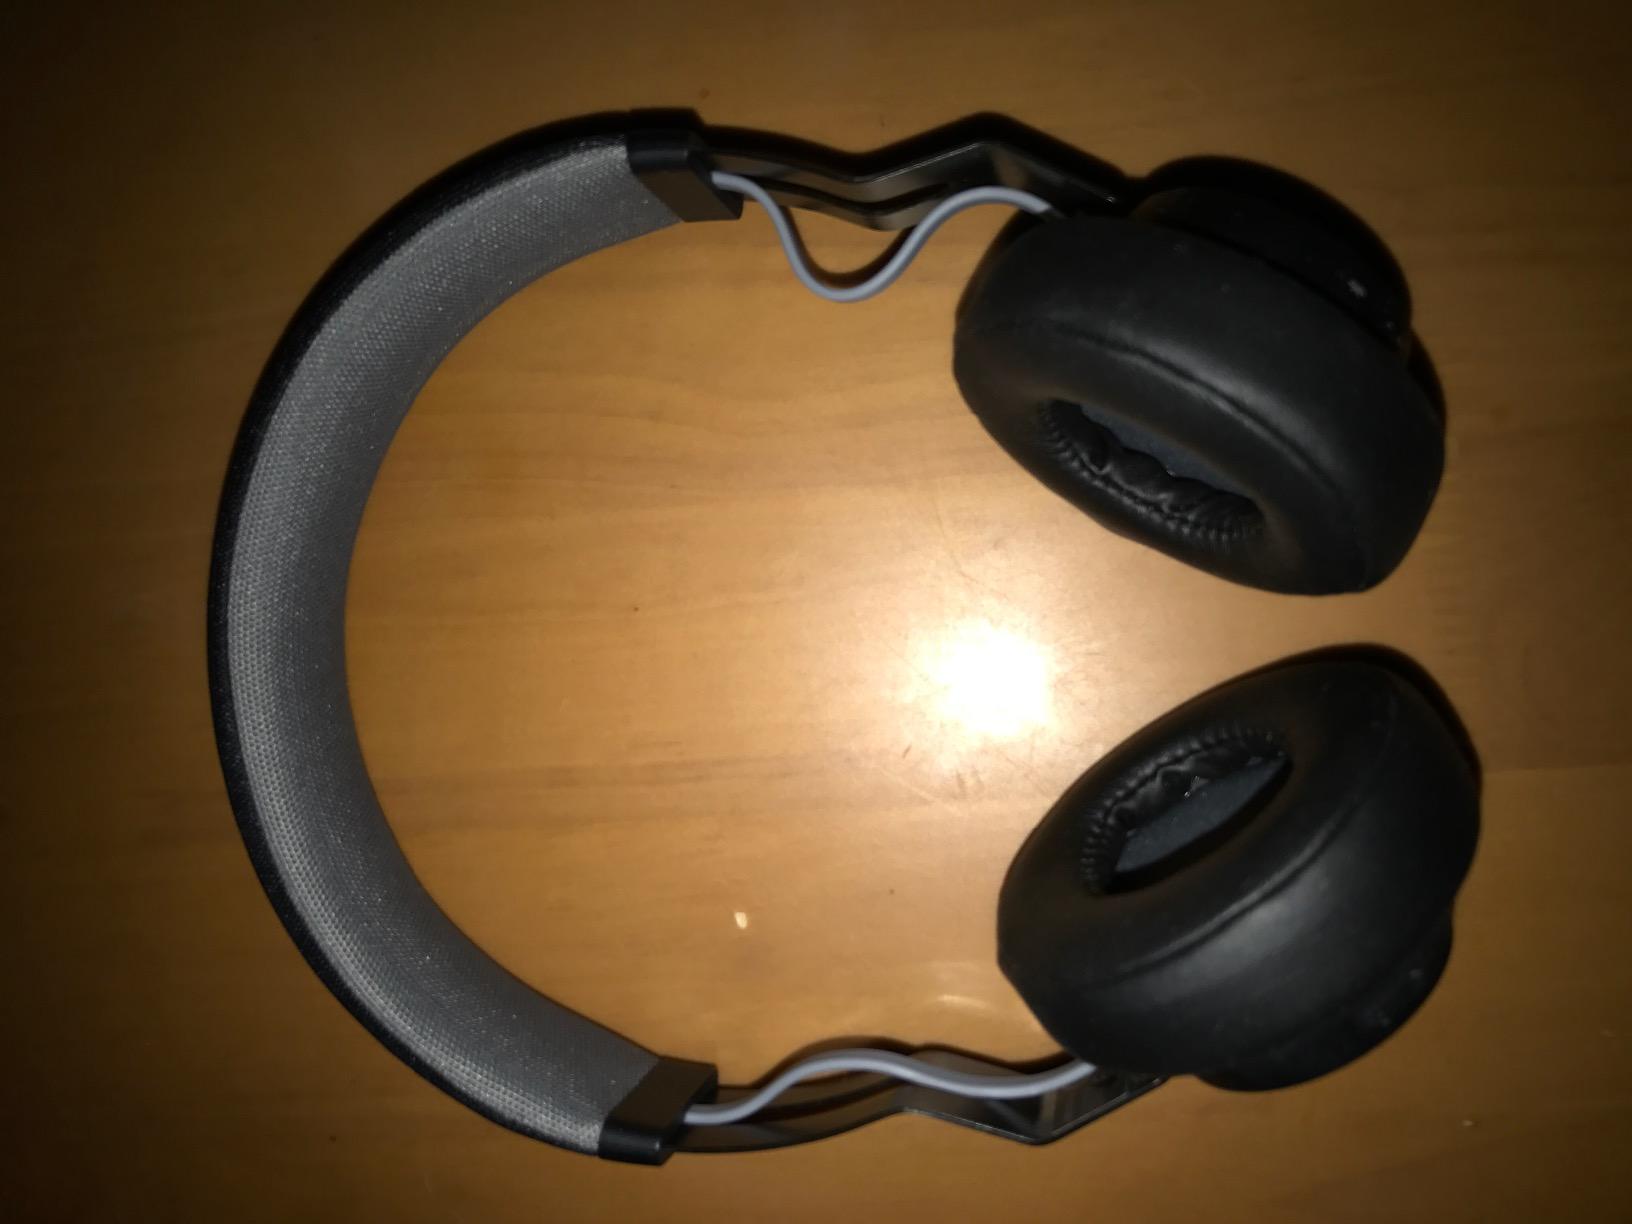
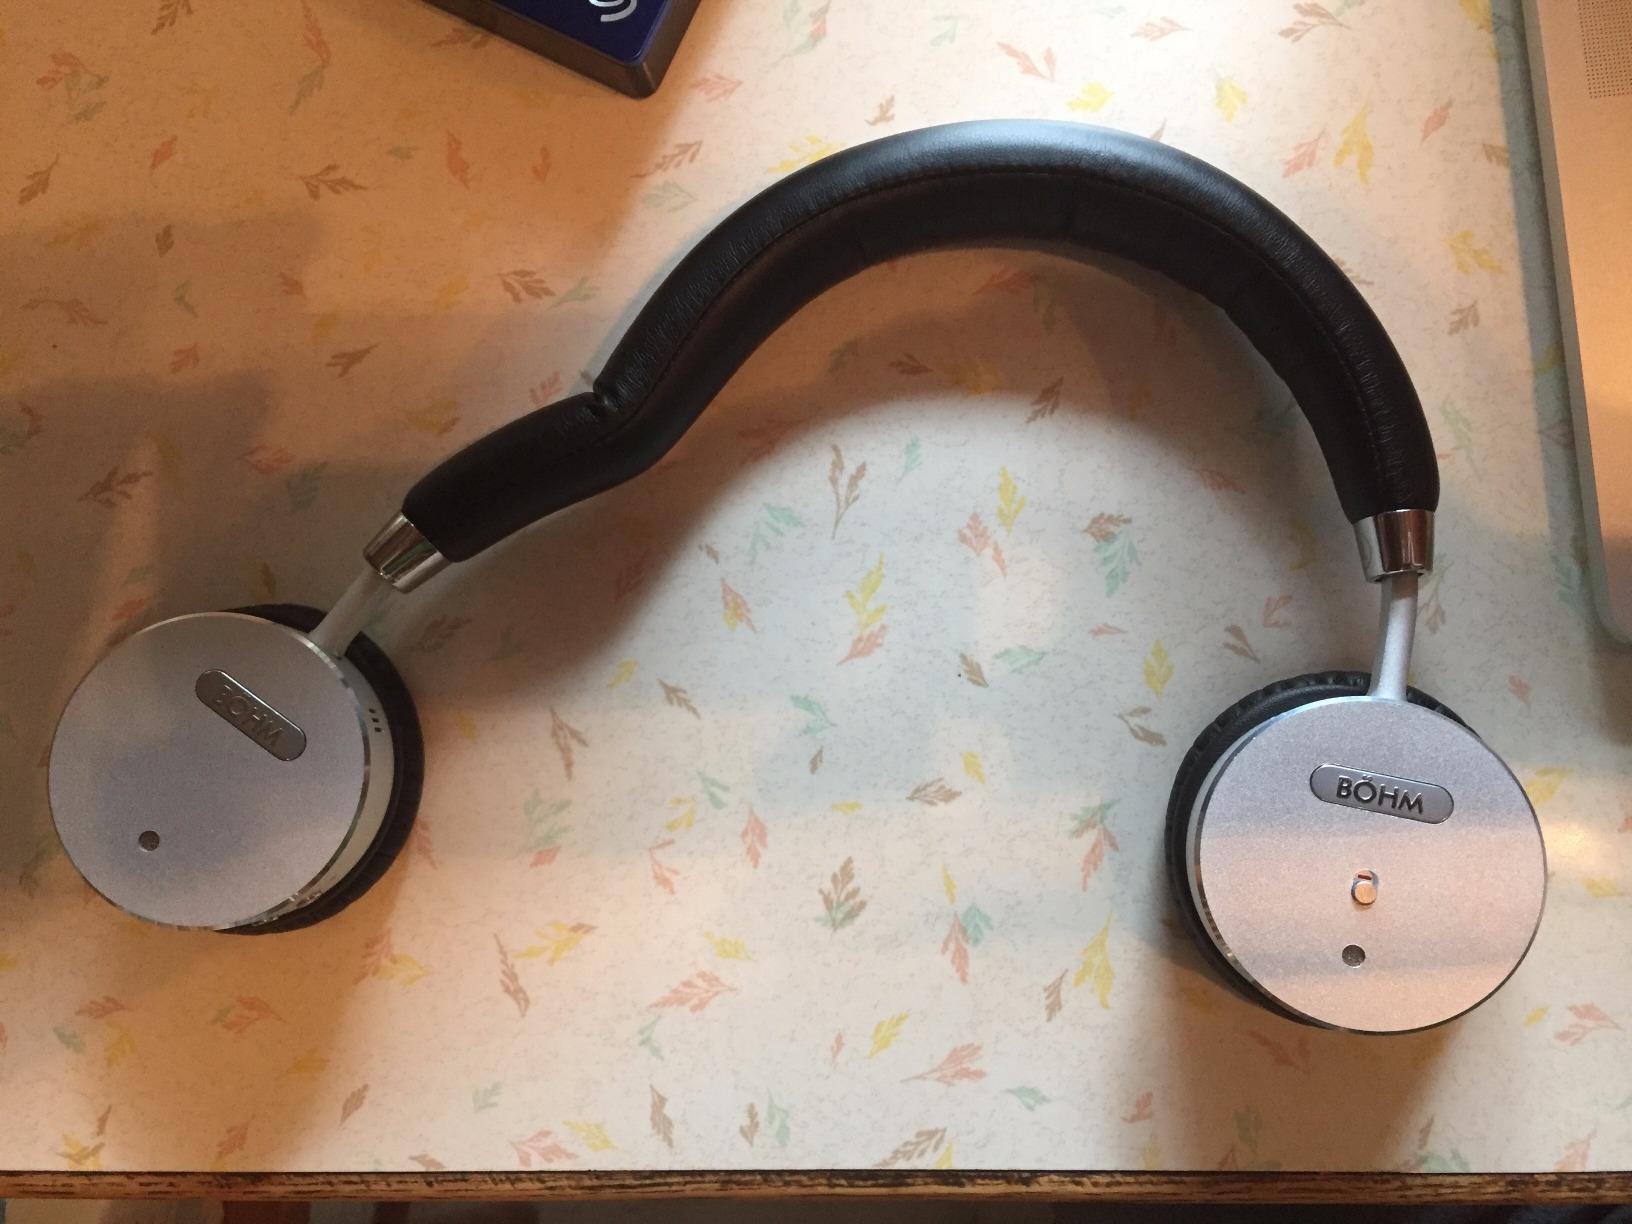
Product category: headphones
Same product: no